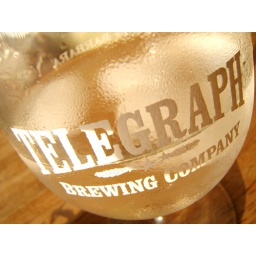
ice water in a Telegraph glass